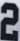
Number: 2